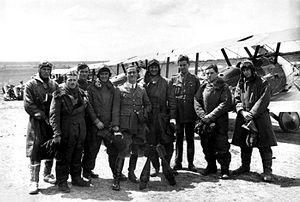
L'Australian Flying Corps est la branche de l'armée australienne responsable des aéronefs utilisés pendant la Première Guerre mondiale et le précurseur de la Royal Australian Air Force. Lors de la guerre, elle est intégrée à la Première force impériale australienne.